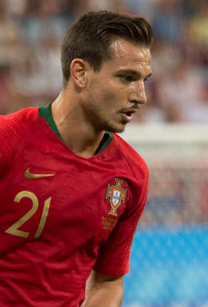
แซดริก ซูวารึช

| name = แซดริก
| image = Cédric (cropped) 2.jpg
| caption = แซดริกขณะเล่นให้กับฟุตบอลทีมชาติโปรตุเกส|โปรตุเกสในฟุตบอลโลก 2018
| fullname = แซดริก รีการ์ดู อัลวึช ซูวารึช
| birth_place = ซิงเงิน เยอรมนี
| position = กองหลัง#ฟุลแบ็ก|แบ็กขวา
| currentclub = สโมสรฟุตบอลอาร์เซนอล|อาร์เซนอล
| clubnumber = 17
| youthyears1 = 1999–2010 | youthclubs1 = สปอร์ติกกลูบีดีปูร์ตูกาล|สปอร์ติงลิสบอน
| years1 = 2010–2015 | clubs1 = สปอร์ติกกลูบีดีปูร์ตูกาล|สปอร์ติงลิสบอน | caps1 = 67 | goals1 = 2
| years2 = 2011–2012 | clubs2 = → Associação Académica de Coimbra – O.A.F.|อากาแดมีกา (ยืม) | caps2 = 24 | goals2 = 0
| years3 = 2013 | clubs3 = สปอร์ติกกลูบีดีปูร์ตูกาล เบ|สปอร์ติงลิสบอน เบ | caps3 = 2 | goals3 = 0
| years4 = 2015–2020 | clubs4 = สโมสรฟุตบอลเซาแทมป์ตัน|เซาแทมป์ตัน | caps4 = 120 | goals4 = 1
| years5 = 2019 | clubs5 = → อินเตอร์มิลาน (ยืม) | caps5 = 4 | goals5 = 0
| years6 = 2020 | clubs6 = → สโมสรฟุตบอลอาร์เซนอล|อาร์เซนอล (ยืม) | caps6 = 5 | goals6 = 1
| years7 = 2020– | clubs7 = สโมสรฟุตบอลอาร์เซนอล|อาร์เซนอล | caps7 = 10 | goals7 = 0
| nationalyears1 = 2006–2007 | nationalteam1 = ฟุตบอลทีมชาติโปรตุเกส รุ่นอายุไม่เกิน 16 ปี|โปรตุเกส อายุไม่เกิน 16 ปี | nationalcaps1 = 11 | nationalgoals1 = 1
| nationalyears2 = 2007–2008 | nationalteam2 = ฟุตบอลทีมชาติโปรตุเกส รุ่นอายุไม่เกิน 17 ปี|โปรตุเกส อายุไม่เกิน 17 ปี | nationalcaps2 = 11 | nationalgoals2 = 0
| nationalyears3 = 2009 | nationalteam3 = ฟุตบอลทีมชาติโปรตุเกส รุ่นอายุไม่เกิน 18 ปี|โปรตุเกส อายุไม่เกิน 18 ปี | nationalcaps3 = 5 | nationalgoals3 = 0
| nationalyears4 = 2009–2010 | nationalteam4 = ฟุตบอลทีมชาติโปรตุเกส รุ่นอายุไม่เกิน 19 ปี|โปรตุเกส อายุไม่เกิน 19 ปี | nationalcaps4 = 17 | nationalgoals4 = 0
| nationalyears5 = 2010–2011 | nationalteam5 = ฟุตบอลทีมชาติโปรตุเกส รุ่นอายุไม่เกิน 20 ปี|โปรตุเกส อายุไม่เกิน 20 ปี | nationalcaps5 = 18 | nationalgoals5 = 0
| nationalyears6 = 2011–2012 | nationalteam6 = ฟุตบอลทีมชาติโปรตุเกส รุ่นอายุไม่เกิน 21 ปี|โปรตุเกส อายุไม่เกิน 21 ปี | nationalcaps6 = 10 | nationalgoals6 = 0
| nationalyears7 = 2014– | nationalteam7 = ฟุตบอลทีมชาติโปรตุเกส|โปรตุเกส | nationalcaps7 = 33 | nationalgoals7 = 1
แซดริก รีการ์ดู อัลวึช ซูวารึช (; เกิด 31 สิงหาคม ค.ศ. 1991) หรือที่รู้จักกันในชื่อ แซดริก เป็นนักฟุตบอลอาชีพชาวโปรตุเกส ปัจจุบันเล่นในตำแหน่งกองหลัง#ฟุลแบ็ก|แบ็กขวาให้กับสโมสรฟุตบอลอาร์เซนอล|อาร์เซนอล และฟุตบอลทีมชาติโปรตุเกส|ทีมชาติโปรตุเกส
แซดริกเริ่มต้นอาชีพนักฟุตบอลที่สโมสรสปอร์ติกกลูบีดีปูร์ตูกาล|สปอร์ติงลิสบอน ตลอดสี่ฤดูกาลของเขากับสโมสรในปรีไมราลีกา แซดริกปรากฏตัวในเกมการแข่งขัน 89 เกม และทำประตูได้ 2 ประตู ต่อมาใน ค.ศ. 2015 เขาเซ็นสัญญากับเซาแทมป์ตัน
หลังจากลงเล่นในระดับเยาวชนทั้งหมด 72 ครั้ง แซดริกก็ได้เปิดตัวกับทีมชาติโปรตุเกสชุดใหญ่ใน ค.ศ. 2014 เขาเป็นตัวแทนประเทศในการแข่งขันฟุตบอลโลก 2018 และฟุตบอลชิงแชมป์แห่งชาติยุโรป 2016 โดยเป็นผู้ชนะเลิศการแข่งขันรายการหลัง
== อ้างอิง ==
หมวดหมู่:บุคคลที่เกิดในปี พ.ศ. 2534
หมวดหมู่:บุคคลที่ยังมีชีวิตอยู่
หมวดหมู่:บุคคลจากรัฐบาเดิน-เวือร์ทเทิมแบร์ค
หมวดหมู่:ชาวเยอรมันเชื้อสายโปรตุเกส
หมวดหมู่:นักฟุตบอลชาวโปรตุเกส
หมวดหมู่:กองหลังฟุตบอล
หมวดหมู่:ผู้เล่นในปรีไมราลีกา
หมวดหมู่:ผู้เล่นในลีกาปูร์ตูกัลโดยช์
หมวดหมู่:ผู้เล่นสปอร์ติงลิสบอน
หมวดหมู่:ผู้เล่นในพรีเมียร์ลีก
หมวดหมู่:ผู้เล่นสโมสรฟุตบอลเซาแทมป์ตัน
หมวดหมู่:ผู้เล่นสโมสรฟุตบอลอาร์เซนอล
หมวดหมู่:ผู้เล่นในเซเรียอา
หมวดหมู่:ผู้เล่นสโมสรฟุตบอลอินแตร์นาซีโอนาเลมีลาโน
หมวดหมู่:นักฟุตบอลทีมชาติโปรตุเกส
หมวดหมู่:ผู้เล่นในฟุตบอลชิงแชมป์แห่งชาติยุโรป 2016
หมวดหมู่:ผู้เล่นในฟีฟ่าคอนเฟเดอเรชันส์คัพ 2017
หมวดหมู่:ผู้เล่นในฟุตบอลโลก 2018
หมวดหมู่:นักฟุตบอลต่างชาติในลีกอังกฤษ
หมวดหมู่:นักฟุตบอลต่างชาติในลีกอิตาลี
หมวดหมู่:ผู้เล่นในชุดชนะเลิศฟุตบอลชิงแชมป์แห่งชาติยุโรป